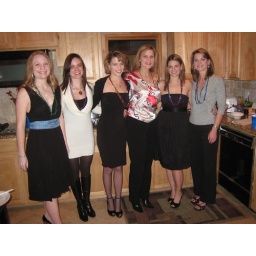
the girls in the kitchen